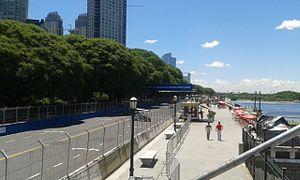
L'ePrix de Buenos Aires 2015, disputé le 10 janvier 2015 sur le circuit urbain de Puerto Madero, est la quatrième manche de l'histoire du championnat de Formule E FIA. Il s'agit de la première édition de l'ePrix de Buenos Aires comptant pour le championnat de Formule E et de la quatrième manche du championnat 2014-2015.
Le circuit urbain de Puerto Madero est un circuit automobile temporaire empruntant les rues de la capitale de l’Argentine, Buenos Aires. Il a accueilli à trois reprises l’ePrix de Buenos Aires comptant pour le championnat de Formule E FIA.